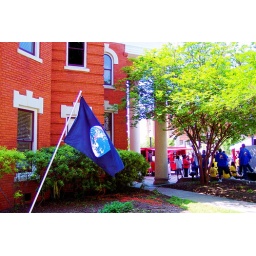
at the Planet Earth Celebration in downtown Bryan. the building is the Carnegie library